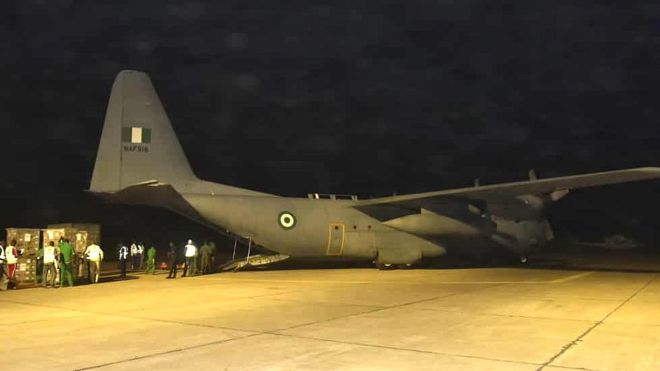
Vehicle type: Planes